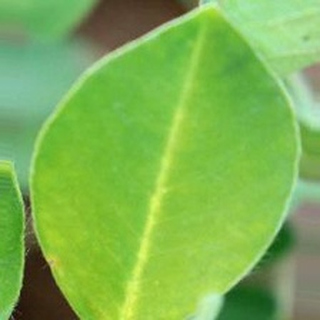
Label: healthy_groundnut